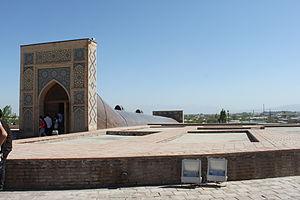
vue de l'observatoire